Knife in the Head

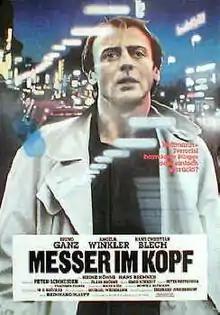
Film poster

Knife in the Head is a 1978 West German drama film directed by Reinhard Hauff and starring Bruno Ganz. The film follows the recovery of a man shot in the head by the police during the raid of a left-wing social centre. It won awards in Paris and Berlin.